Joseph and His Brothers

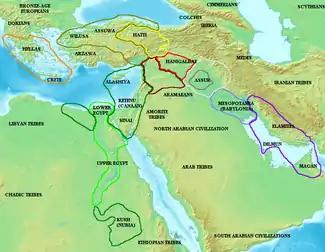
Map of the ancient Near East during the Amarna Period, showing the great powers of the period: Egypt (green), Hatti (yellow), the Kassite kingdom of Babylon (purple), Assyria (grey), and Mittani (red). Lighter areas show direct control, darker areas represent spheres of influence. The extent of the Achaean/Mycenaean civilization is shown in orange.

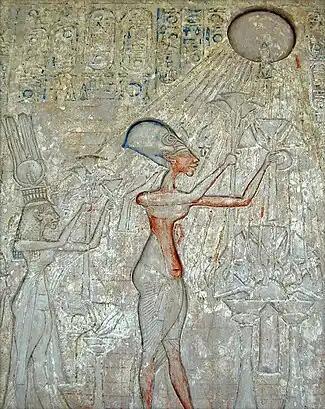
Pharaoh Akhenaten and his family adoring Aten.

Mann sets the story in the 14th century BC and makes Akhenaten the pharaoh who appoints Joseph his vice-regent. Joseph is aged 28 at the ascension of Akhenaten, which would mean he was born about 1380 BC in standard Egyptian chronology, and Jacob in the mid-1420s BC. Other contemporary rulers mentioned include Tushratta and Suppiluliuma.